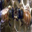
Label: bee